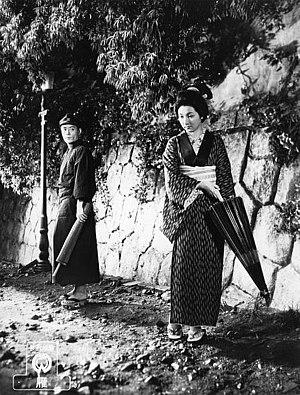
Hiroshi Akutagawa, né à Tokyo le 30 mars 1920 et mort dans cette ville, dans l'arrondissement de Meguro, le 28 octobre 1981, est un acteur japonais.